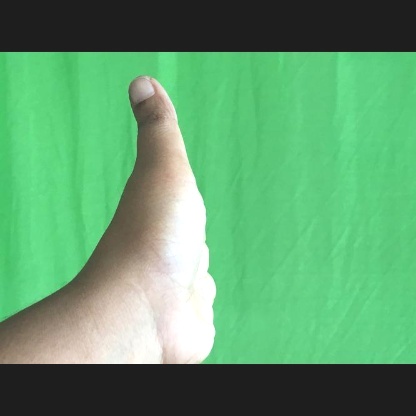
Mudra: Ardhachandran